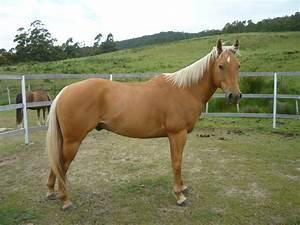
horse